Marmeaux

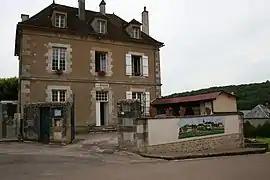
The town hall in Marmeaux

Marmeaux is a commune in the Yonne department in Bourgogne-Franche-Comté in north-central France.